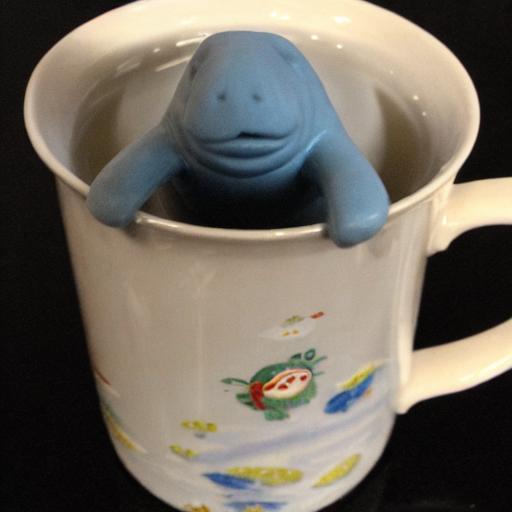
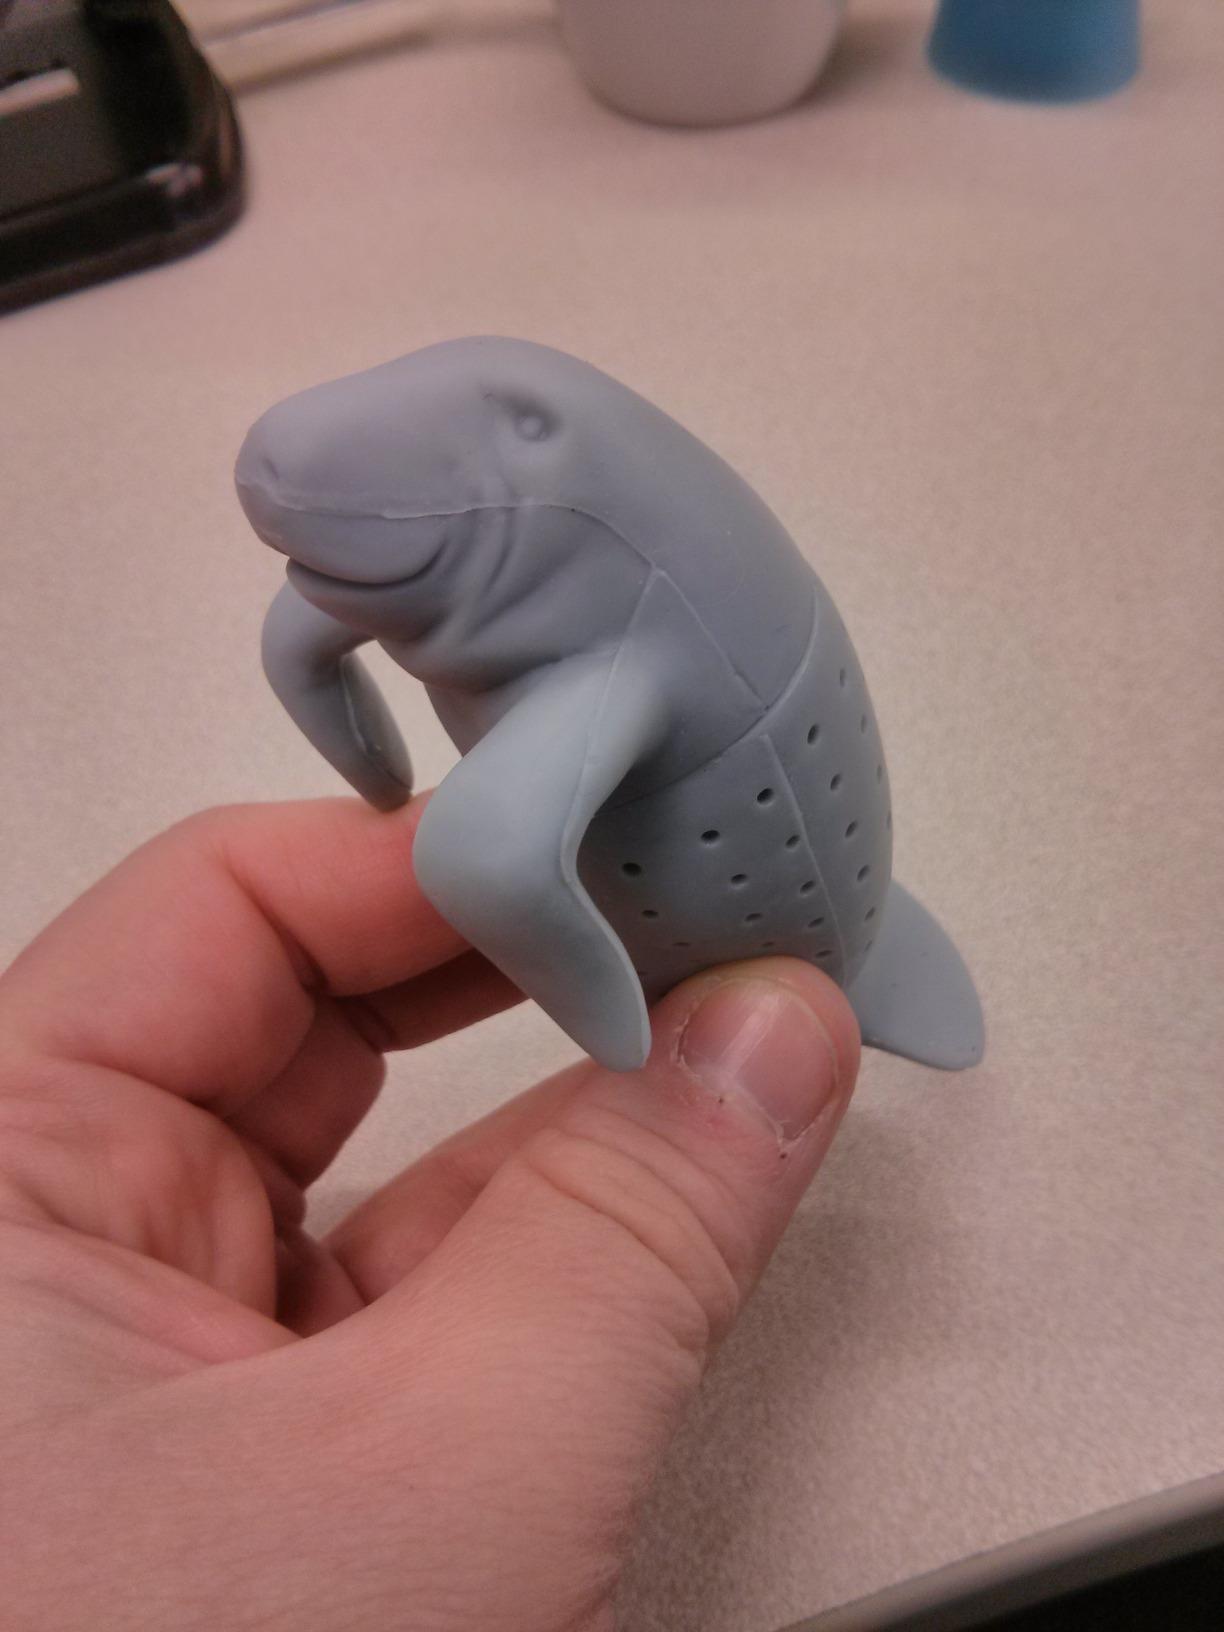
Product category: items_tea
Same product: no